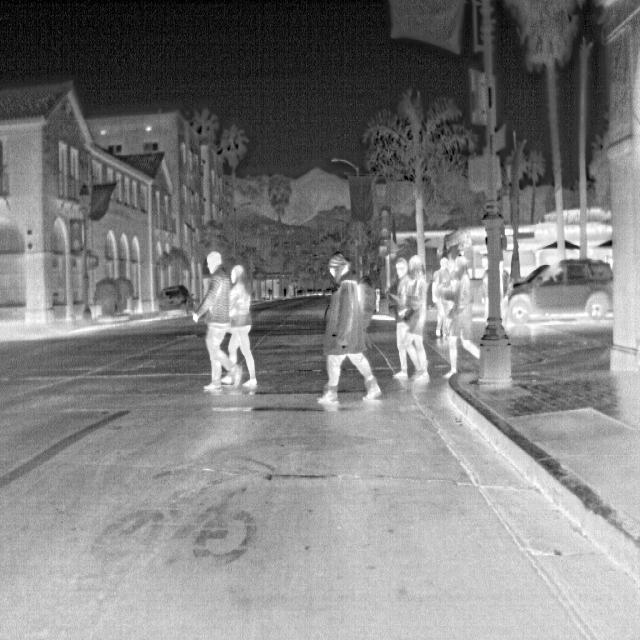
Detected objects:
label: person
label: person
label: person
label: person
label: person
label: person
label: person
label: person